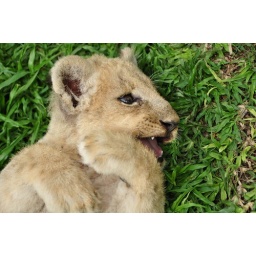
bottle-feeding and playing with little lion cub Leewa (two months old), in Antelope Park, Gweru, Zimbabwe